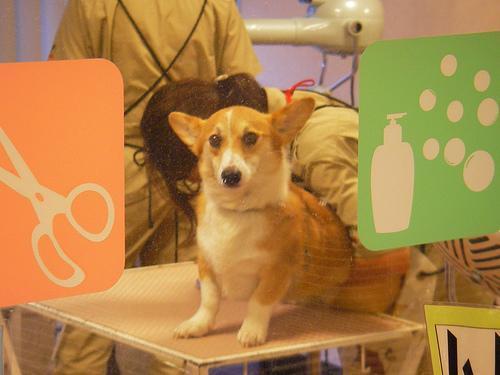
Pembroke